Iztapalapa

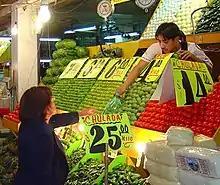
Scene inside the Central de Abastos

The Fábrica de Artes y Oficios Oriente was inaugurated in 2000, located between the two largest apartment complexes of the borough, the Iztapalapa and the Unidad Vicente Guerrero. It contains a forum for 800 people, lobby with two wings for expositions and workshops. Classes are given in guitar, dance, candlemaking, ceramics, and sewing. There is also an area for major event which can hold 1,500 people.